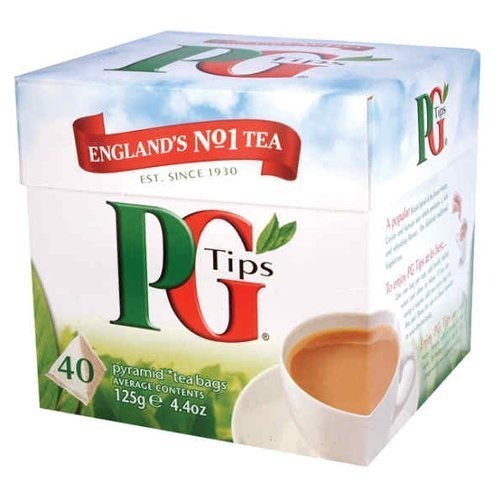
Item Name: PG Tips Black Tea, Pyramid Tea Bags, 40-Count Boxes (Pack of 6) by PG Tips
Value: 240.0
Unit: Count

Price: 6.99